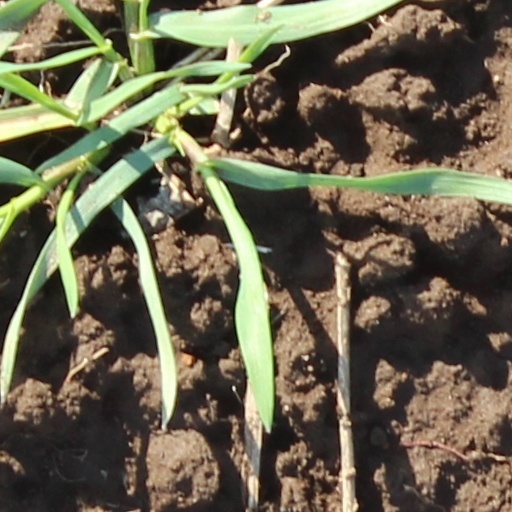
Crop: wheat